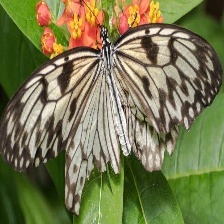
Species: PAPER KITE